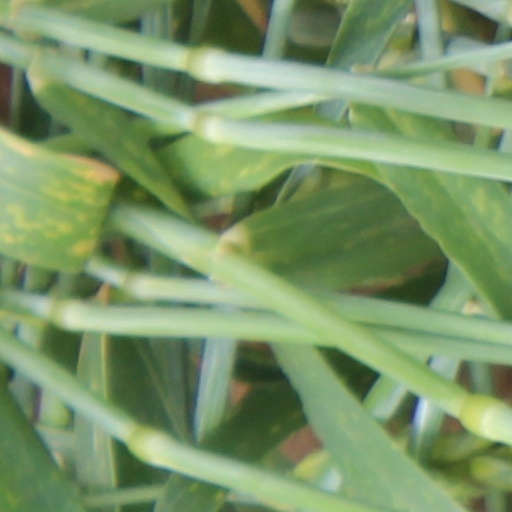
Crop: wheat